Ducati

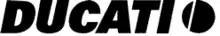
Ducati's old logo used from 1997 to 2008

In addition to manufacturing two-wheelers, Ducati also assembled Triumph Heralds for sale in the Italian market in their Borgo Panigale plant beginning in early 1963.